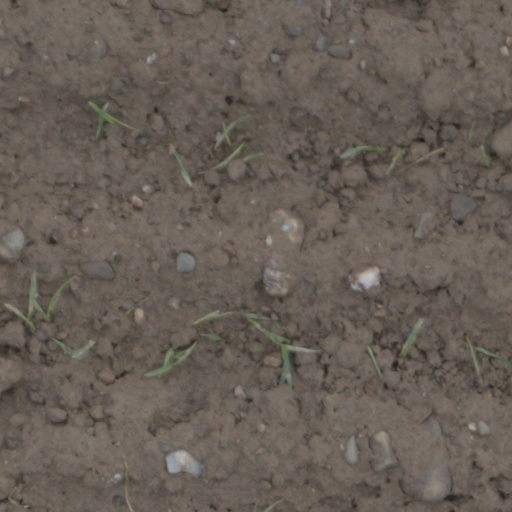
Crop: wheat